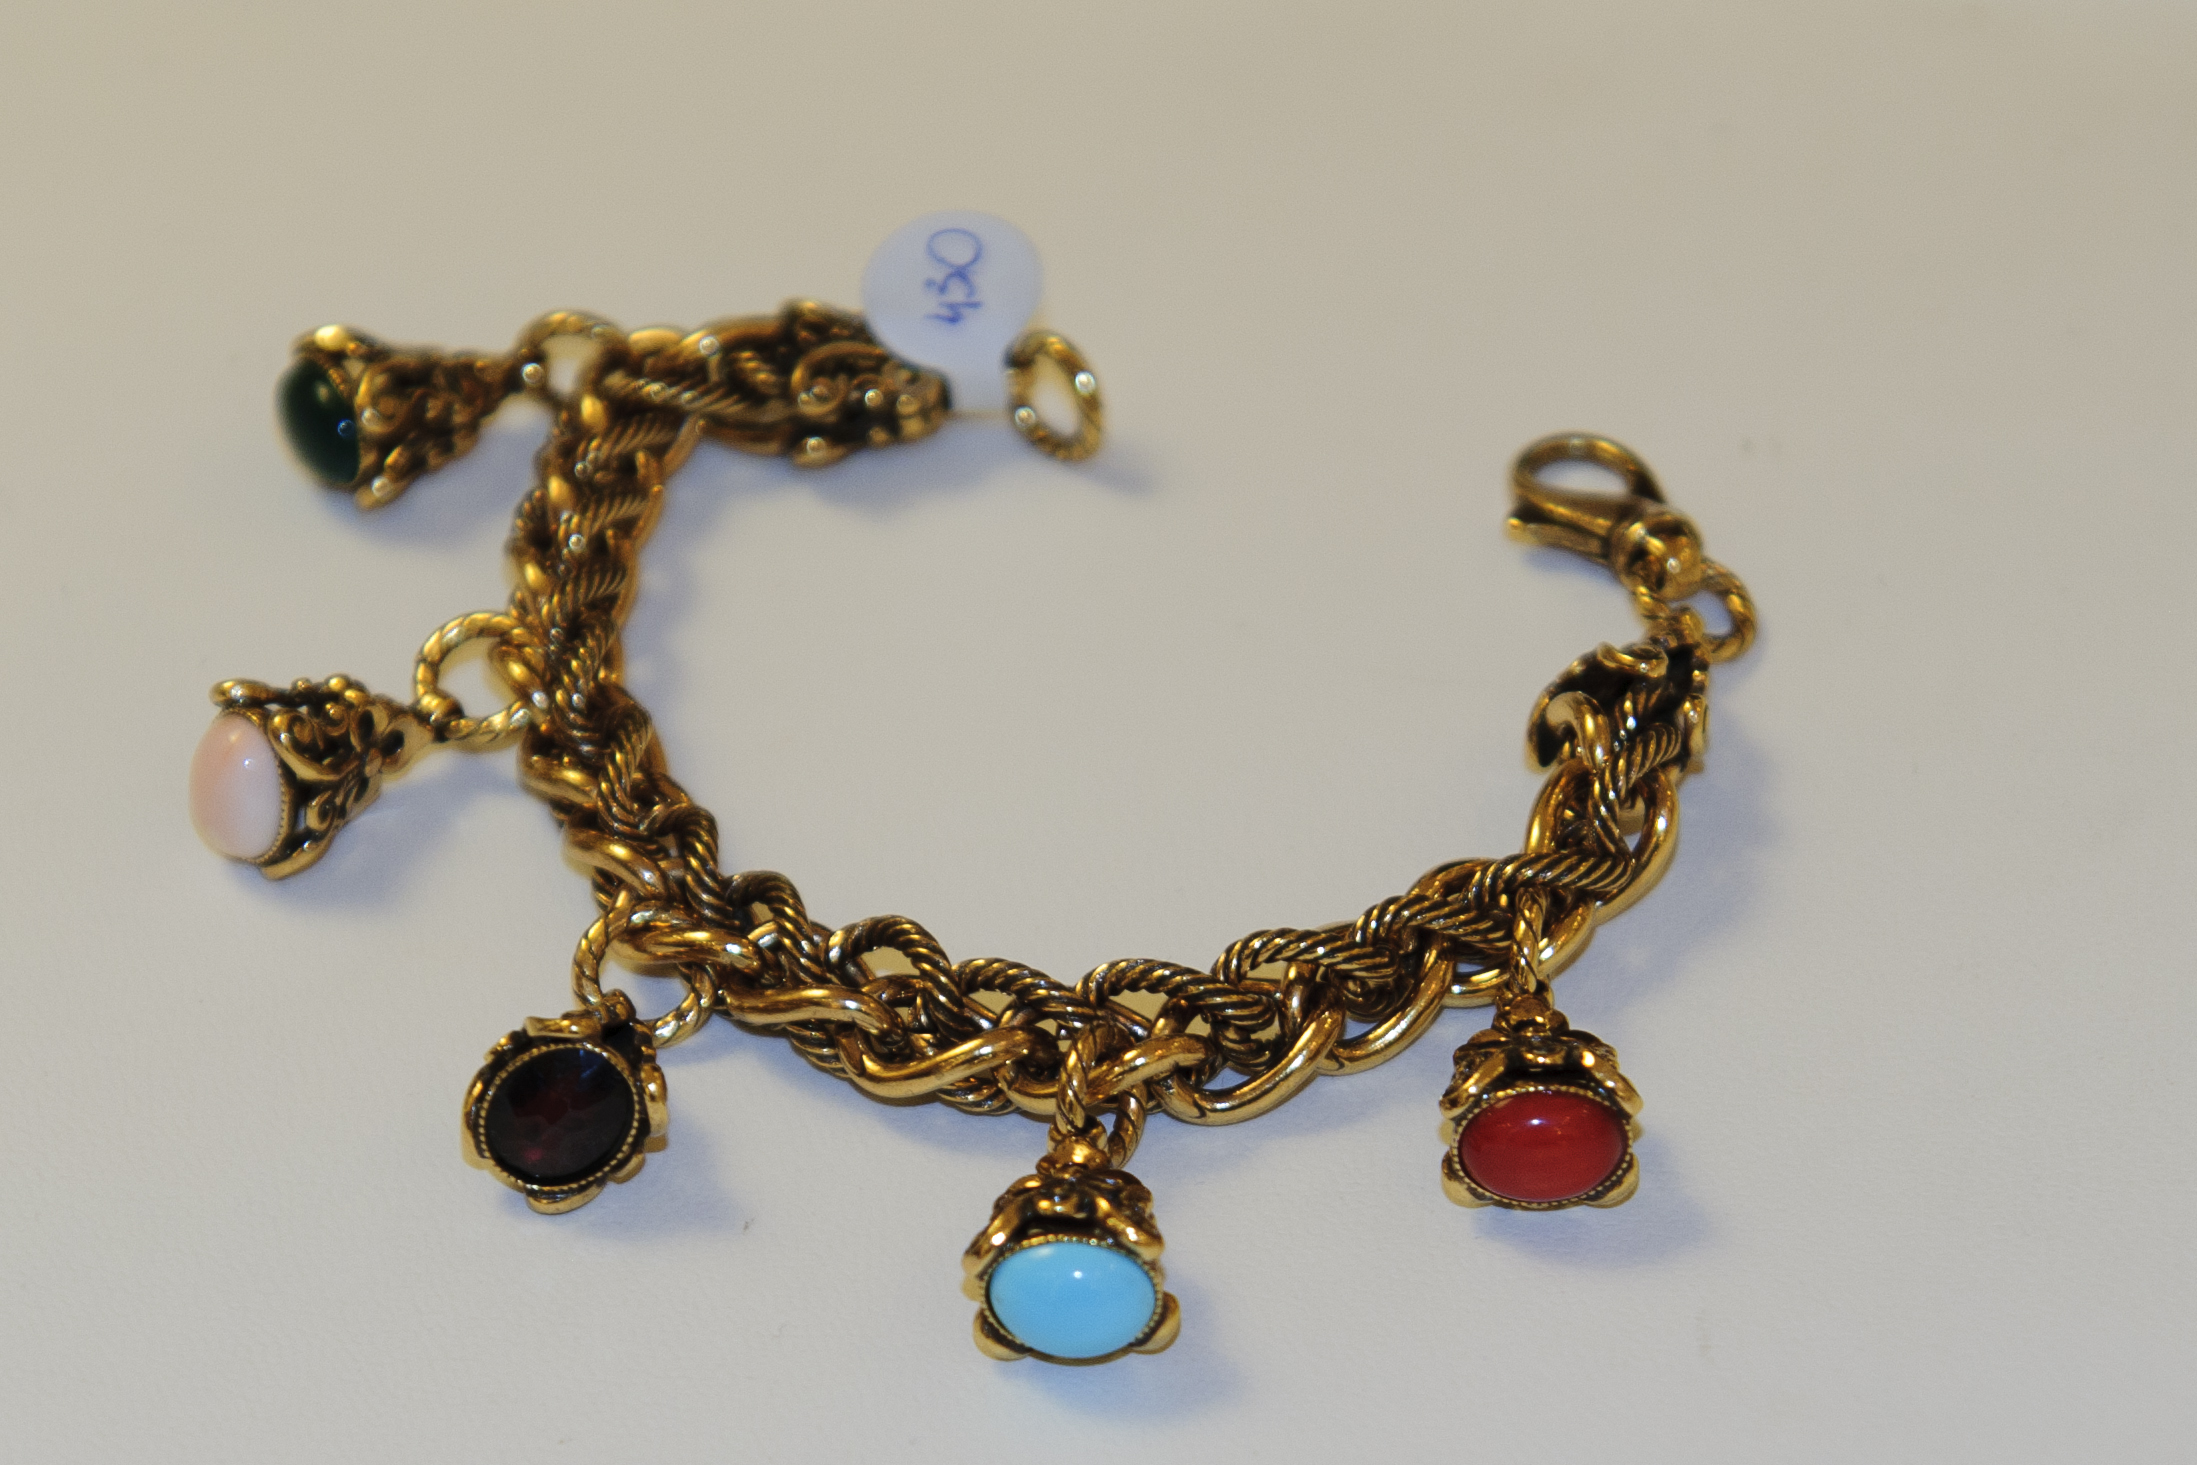
chain, nikon, bead, necklace, bracelet, jewellery, earrings, argentina, gemstone, buenosaires, aires, d300, approved, fashion accessory